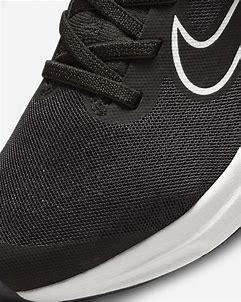
Brand: Nike
Model: Air Zoom Arcadia 2